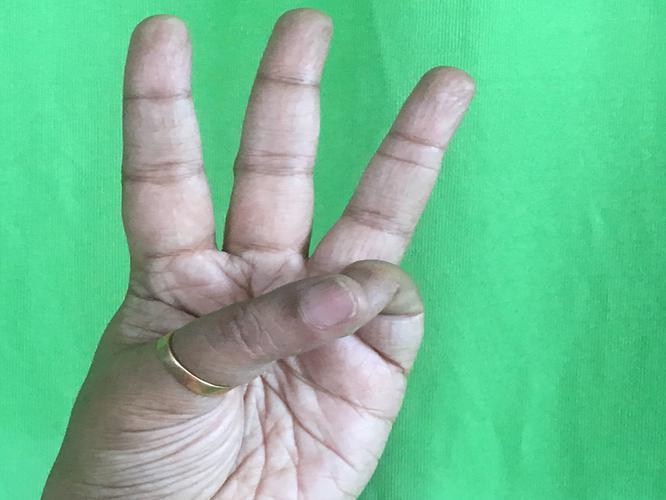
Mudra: Trishulam
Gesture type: single_hand